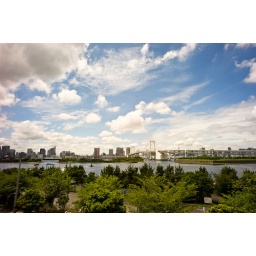
The view of the bridge that allows the Yurikamome train to travel to Odaiba, a manmade island in the Tokyo region.